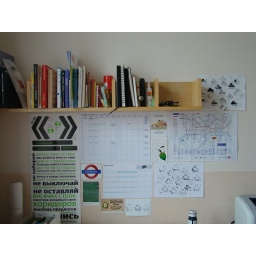
Wall and shelf above the desk